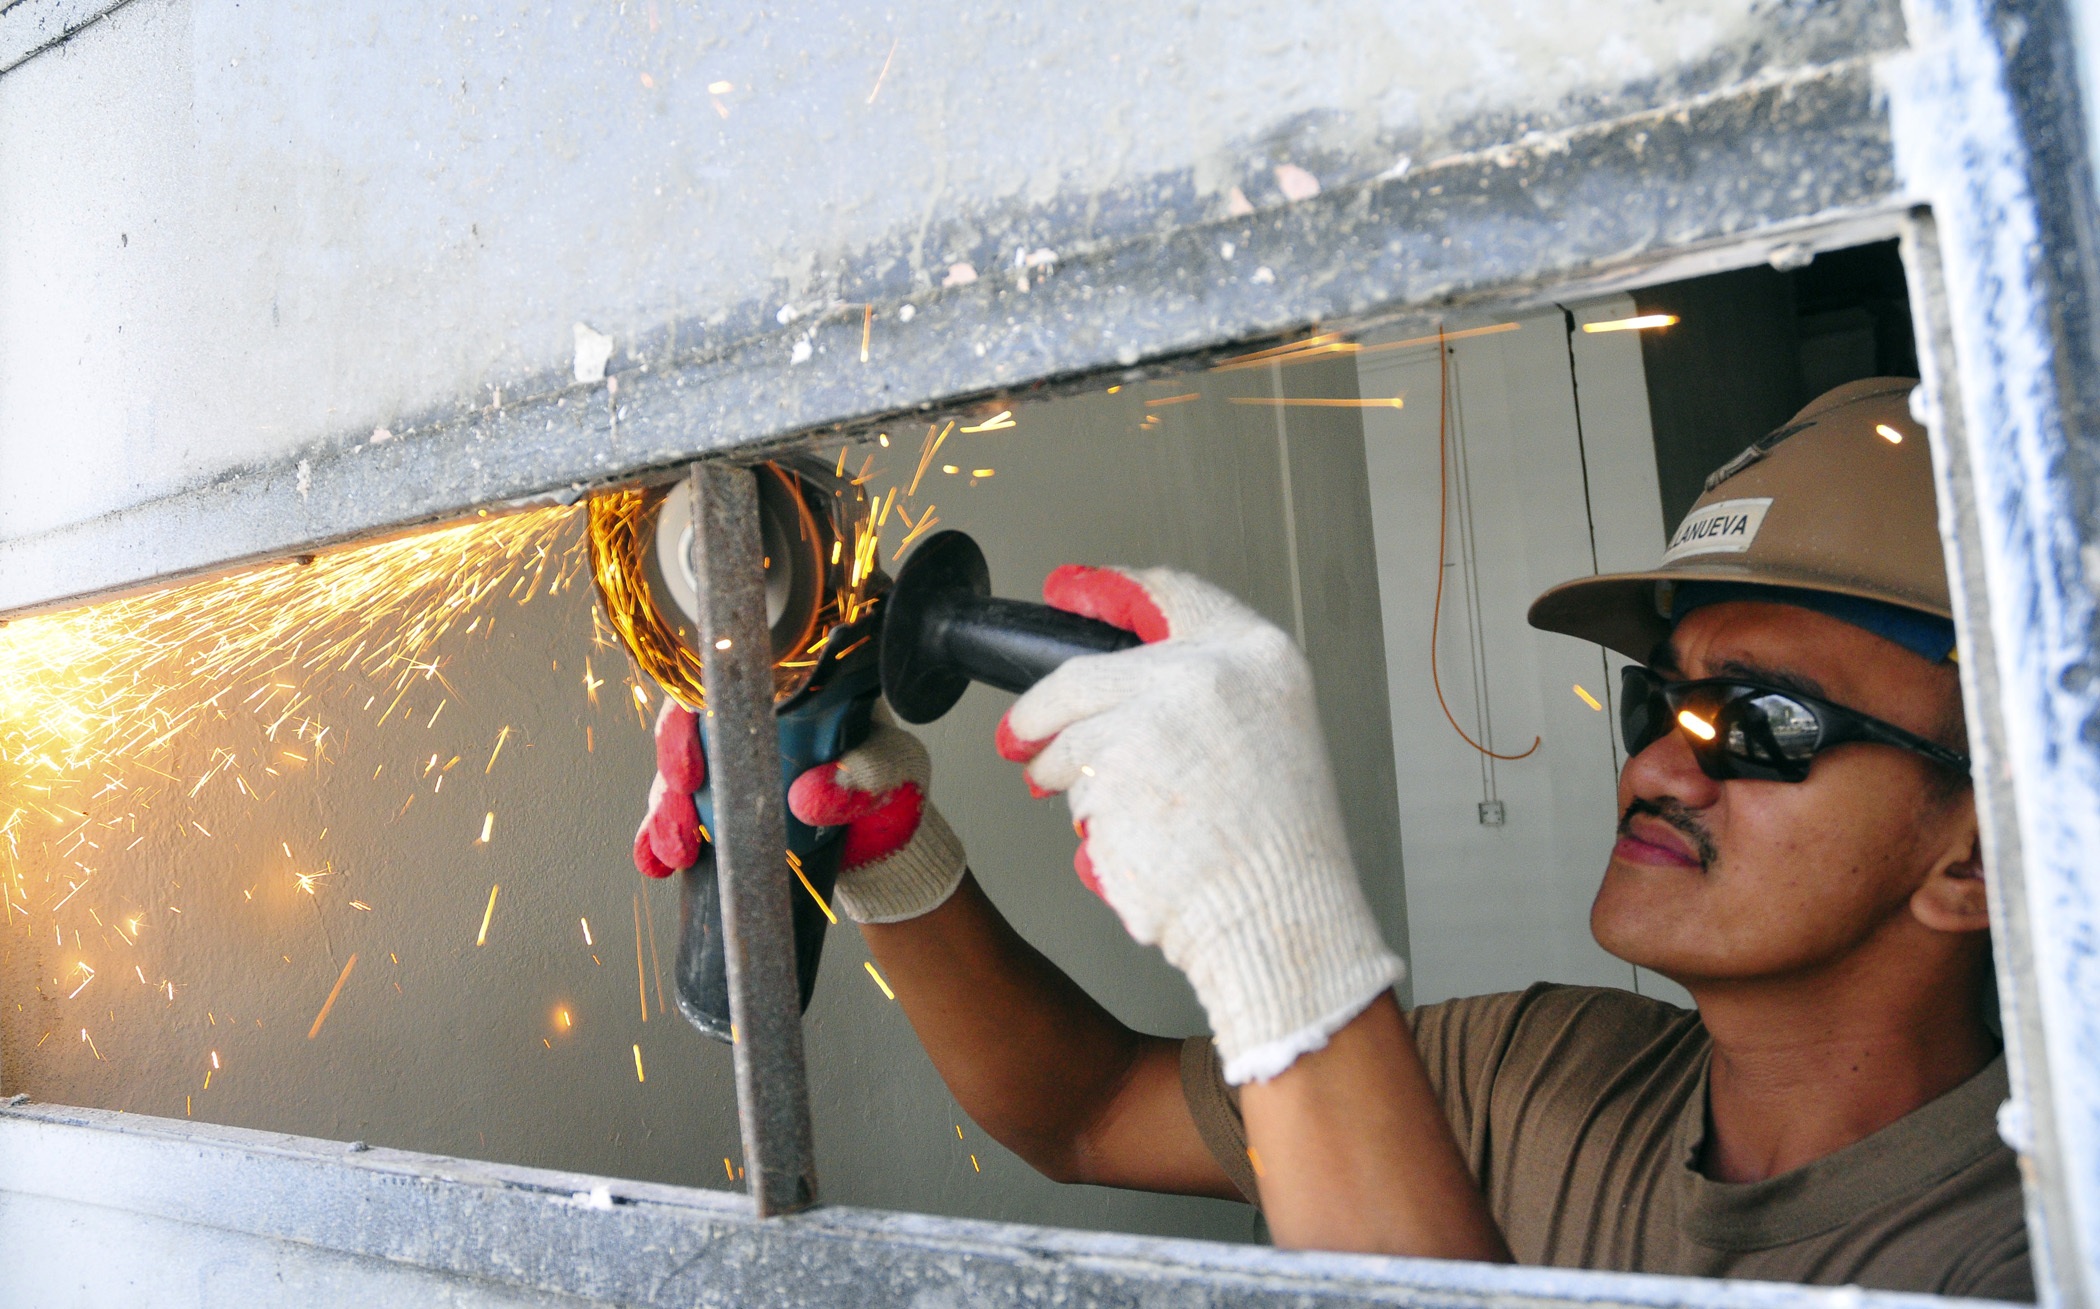
work, machine, industry, concrete, worker, mask, grinder, sunglasses, glasses, eyewear, sparks, manual, navy, labor, seaman, sailor, job, maintenance, laborer, technician, grinding